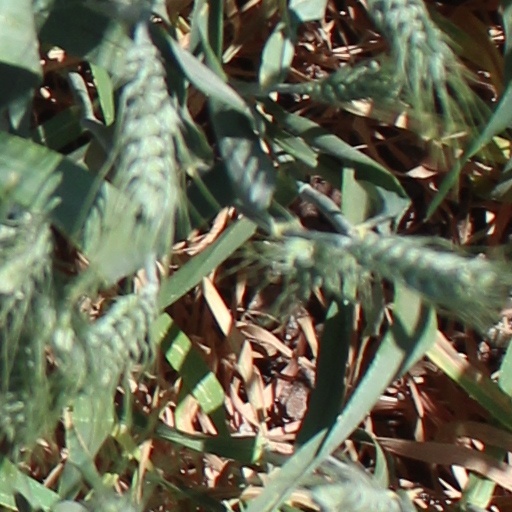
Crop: wheat